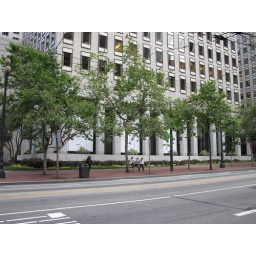
A day walking around SF. Random pictures of beautiful building and steetsA day walking around San Francisco. Random pictures of beautiful streets and buildings.